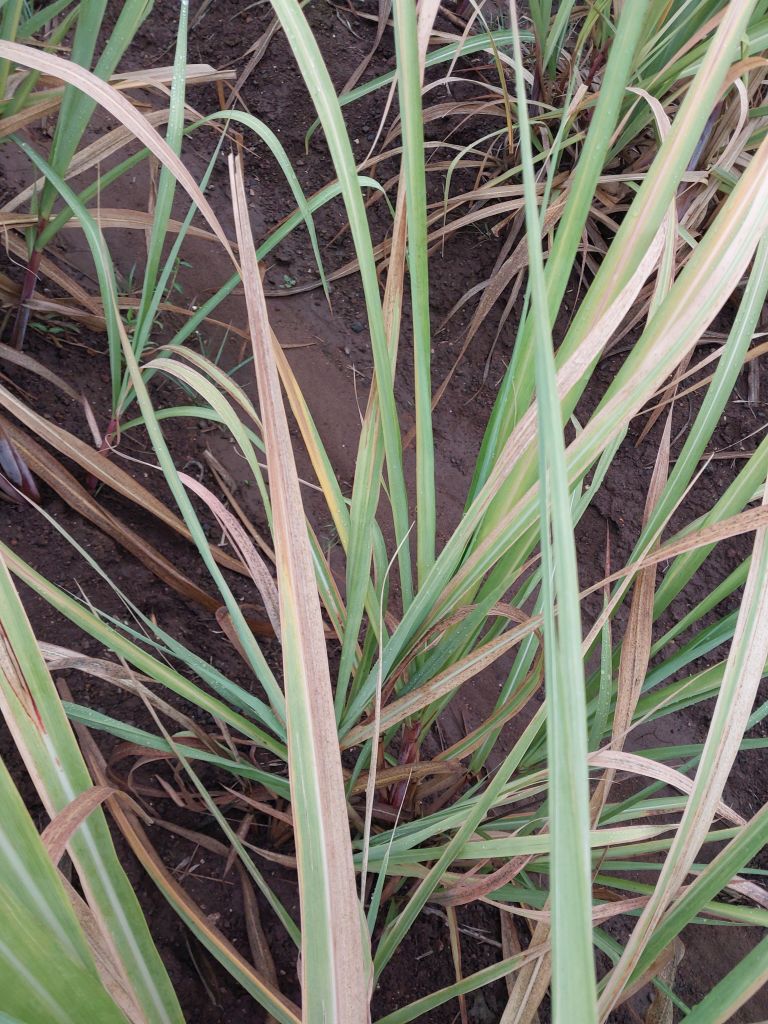
Label: Banded Chlorosis